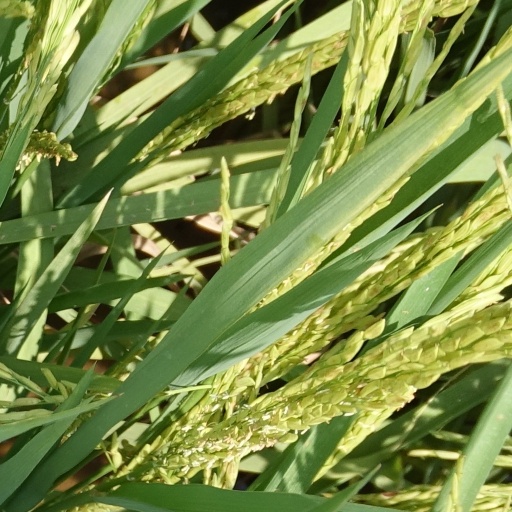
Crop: rice